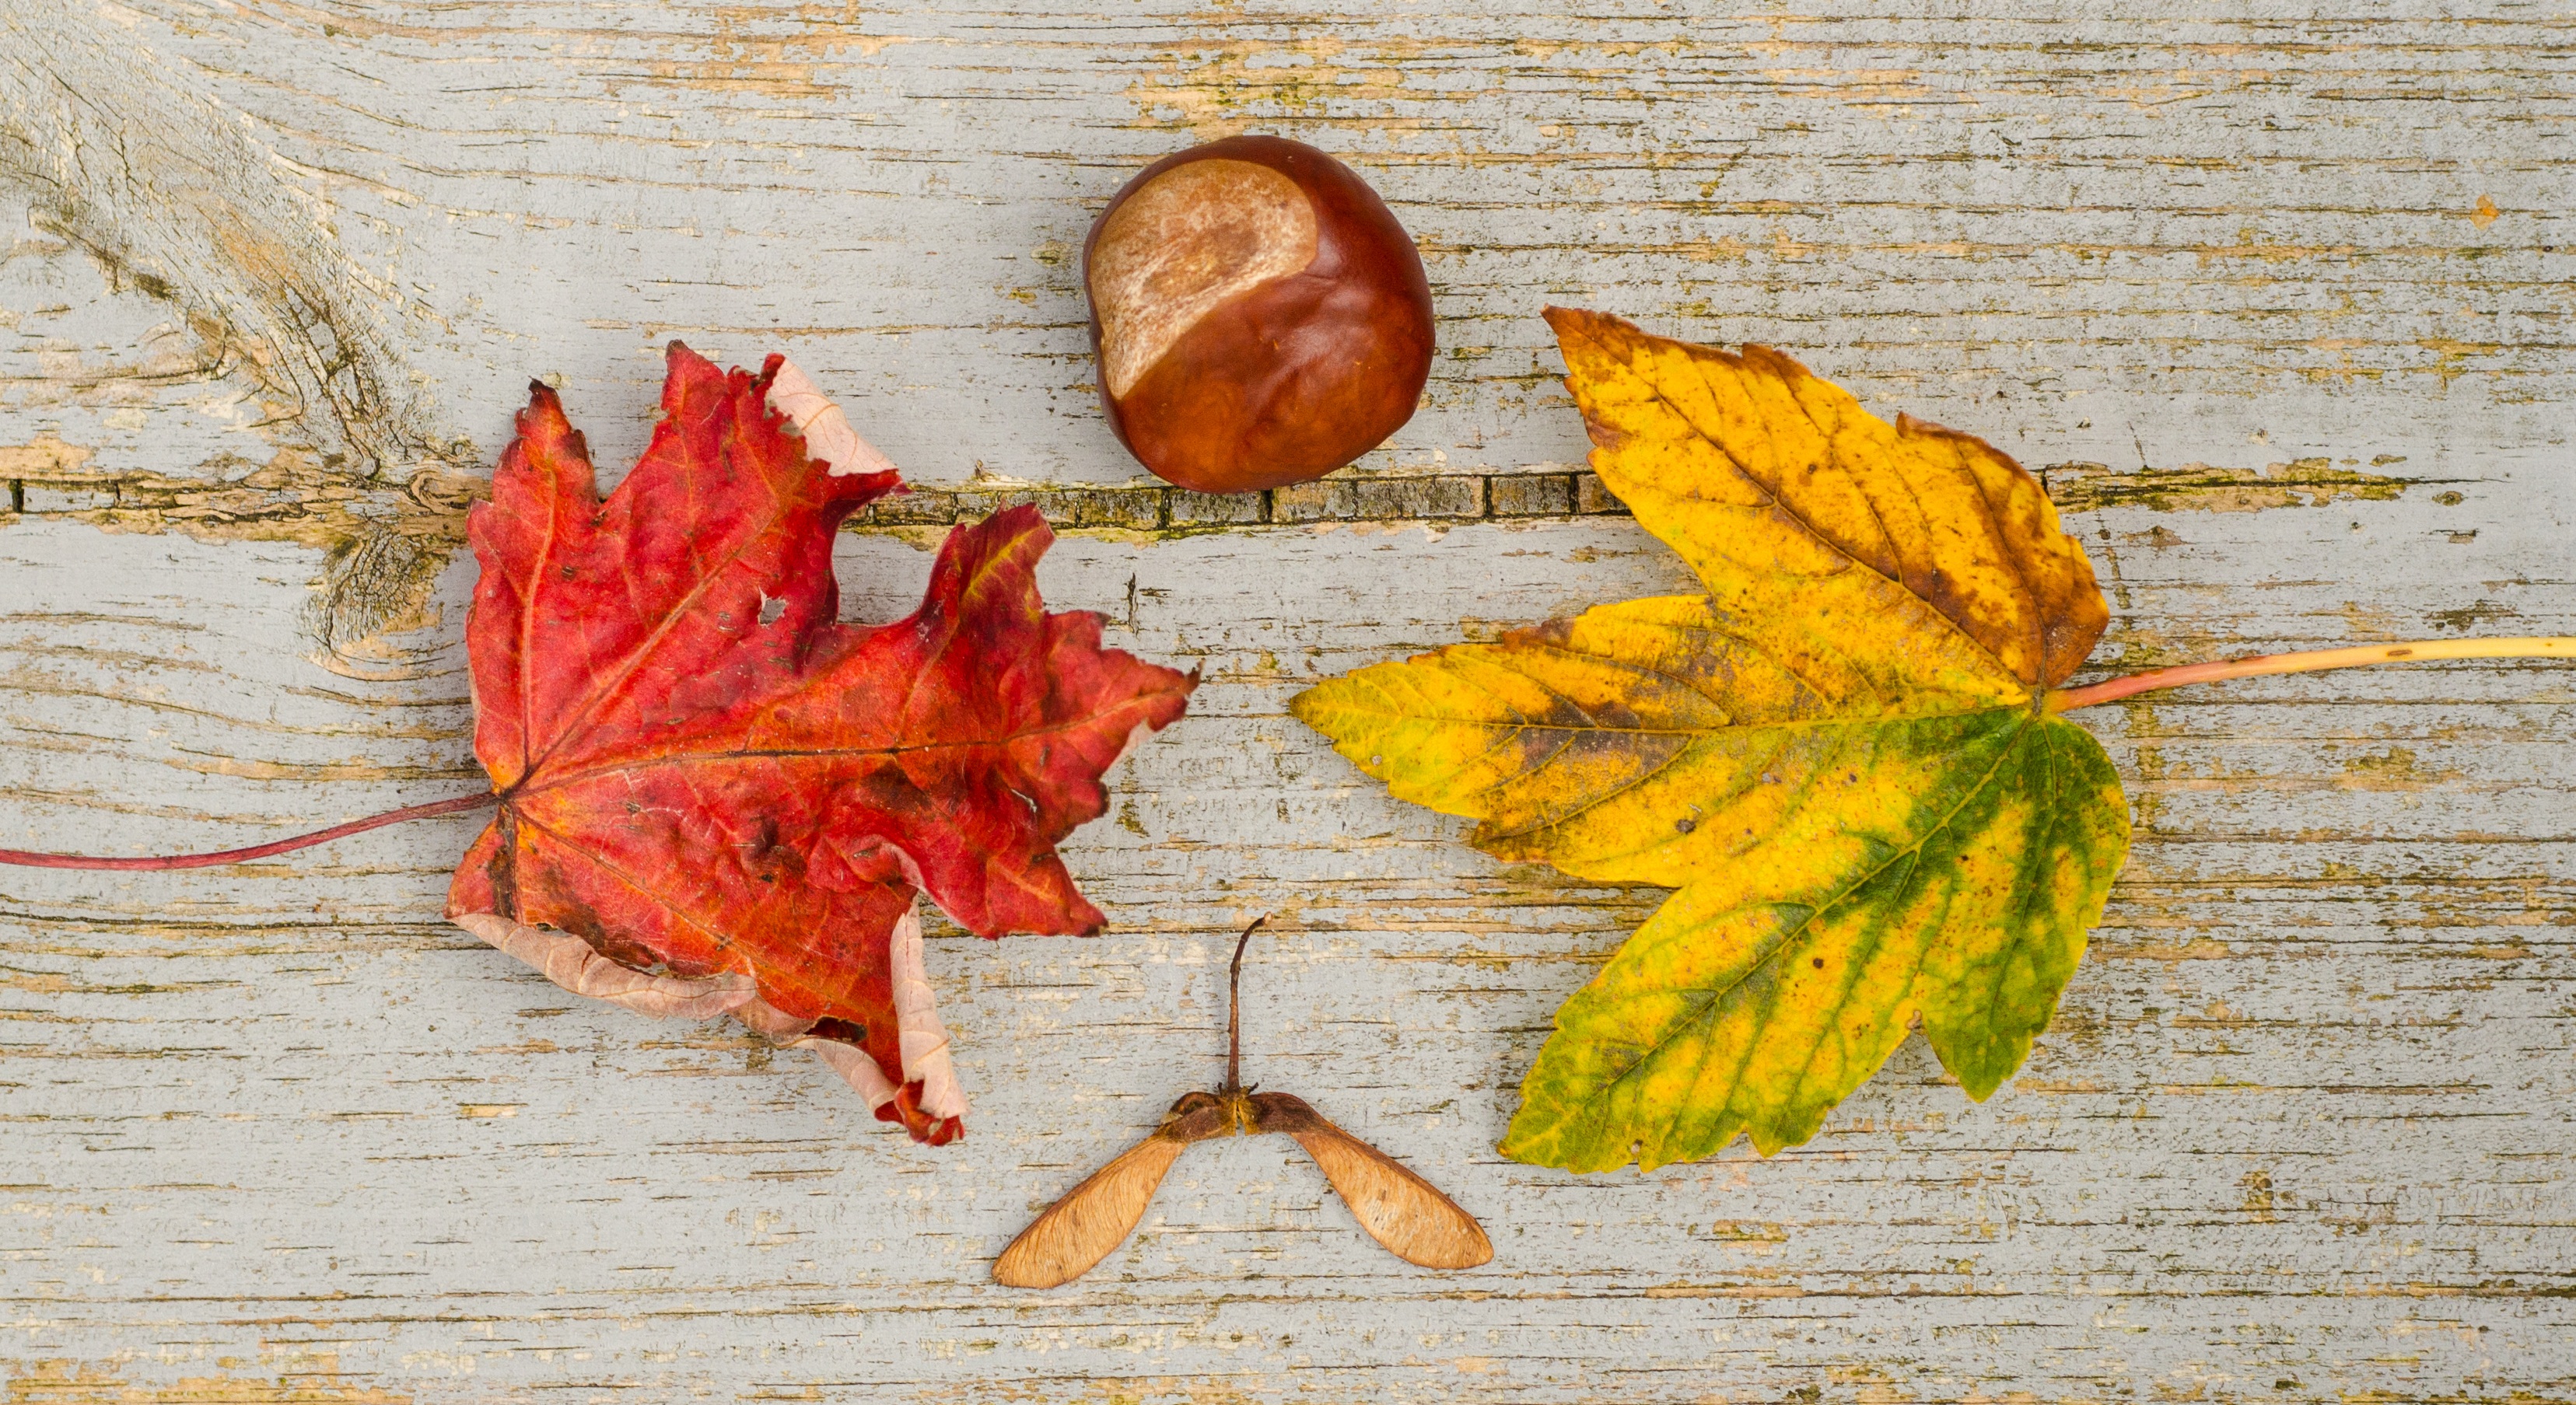
tree, branch, plant, leaf, fall, flower, decoration, food, red, harvest, produce, autumn, colorful, yellow, season, maple, maple tree, maple leaf, thanksgiving, leaves, seasonal, leafs, november, october, fall leaves, chestnut, flowering plant, fall leaves background, woody plant, land plant